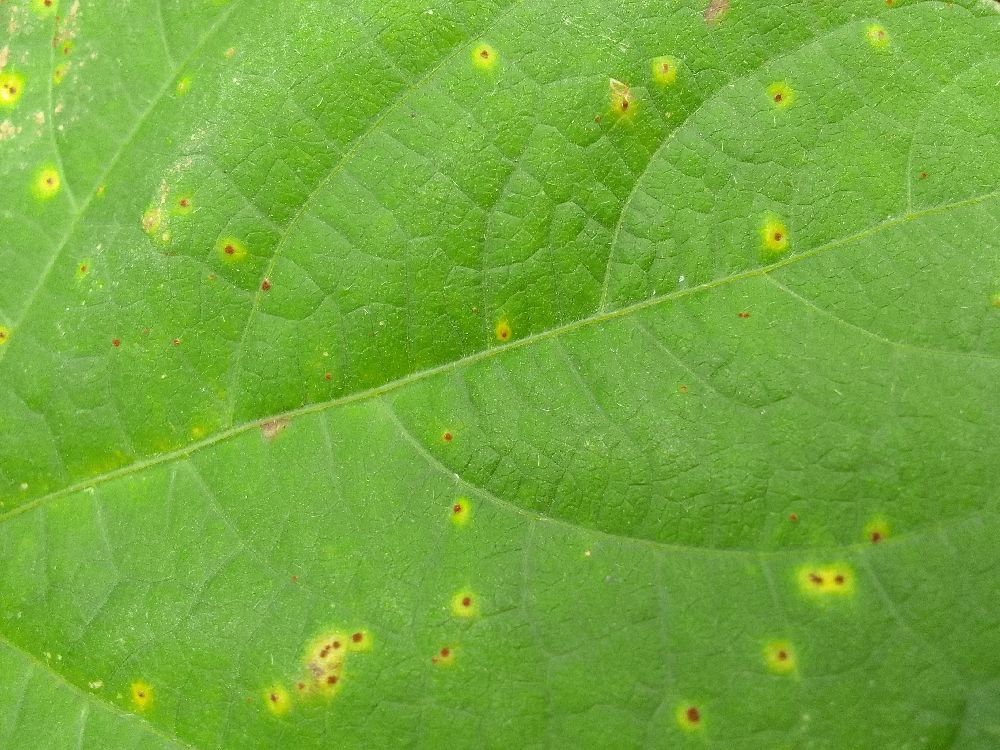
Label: rust